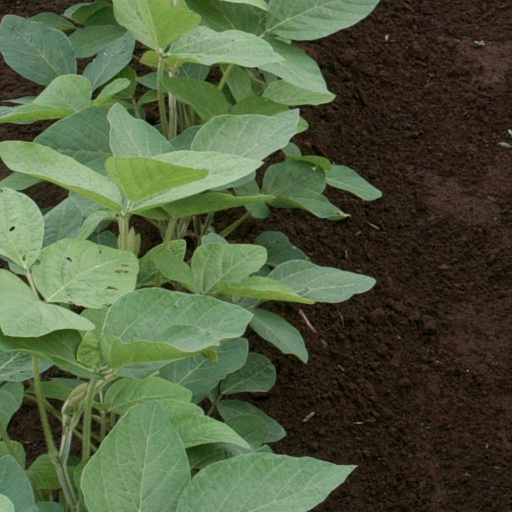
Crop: soybean